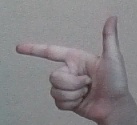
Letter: yaa